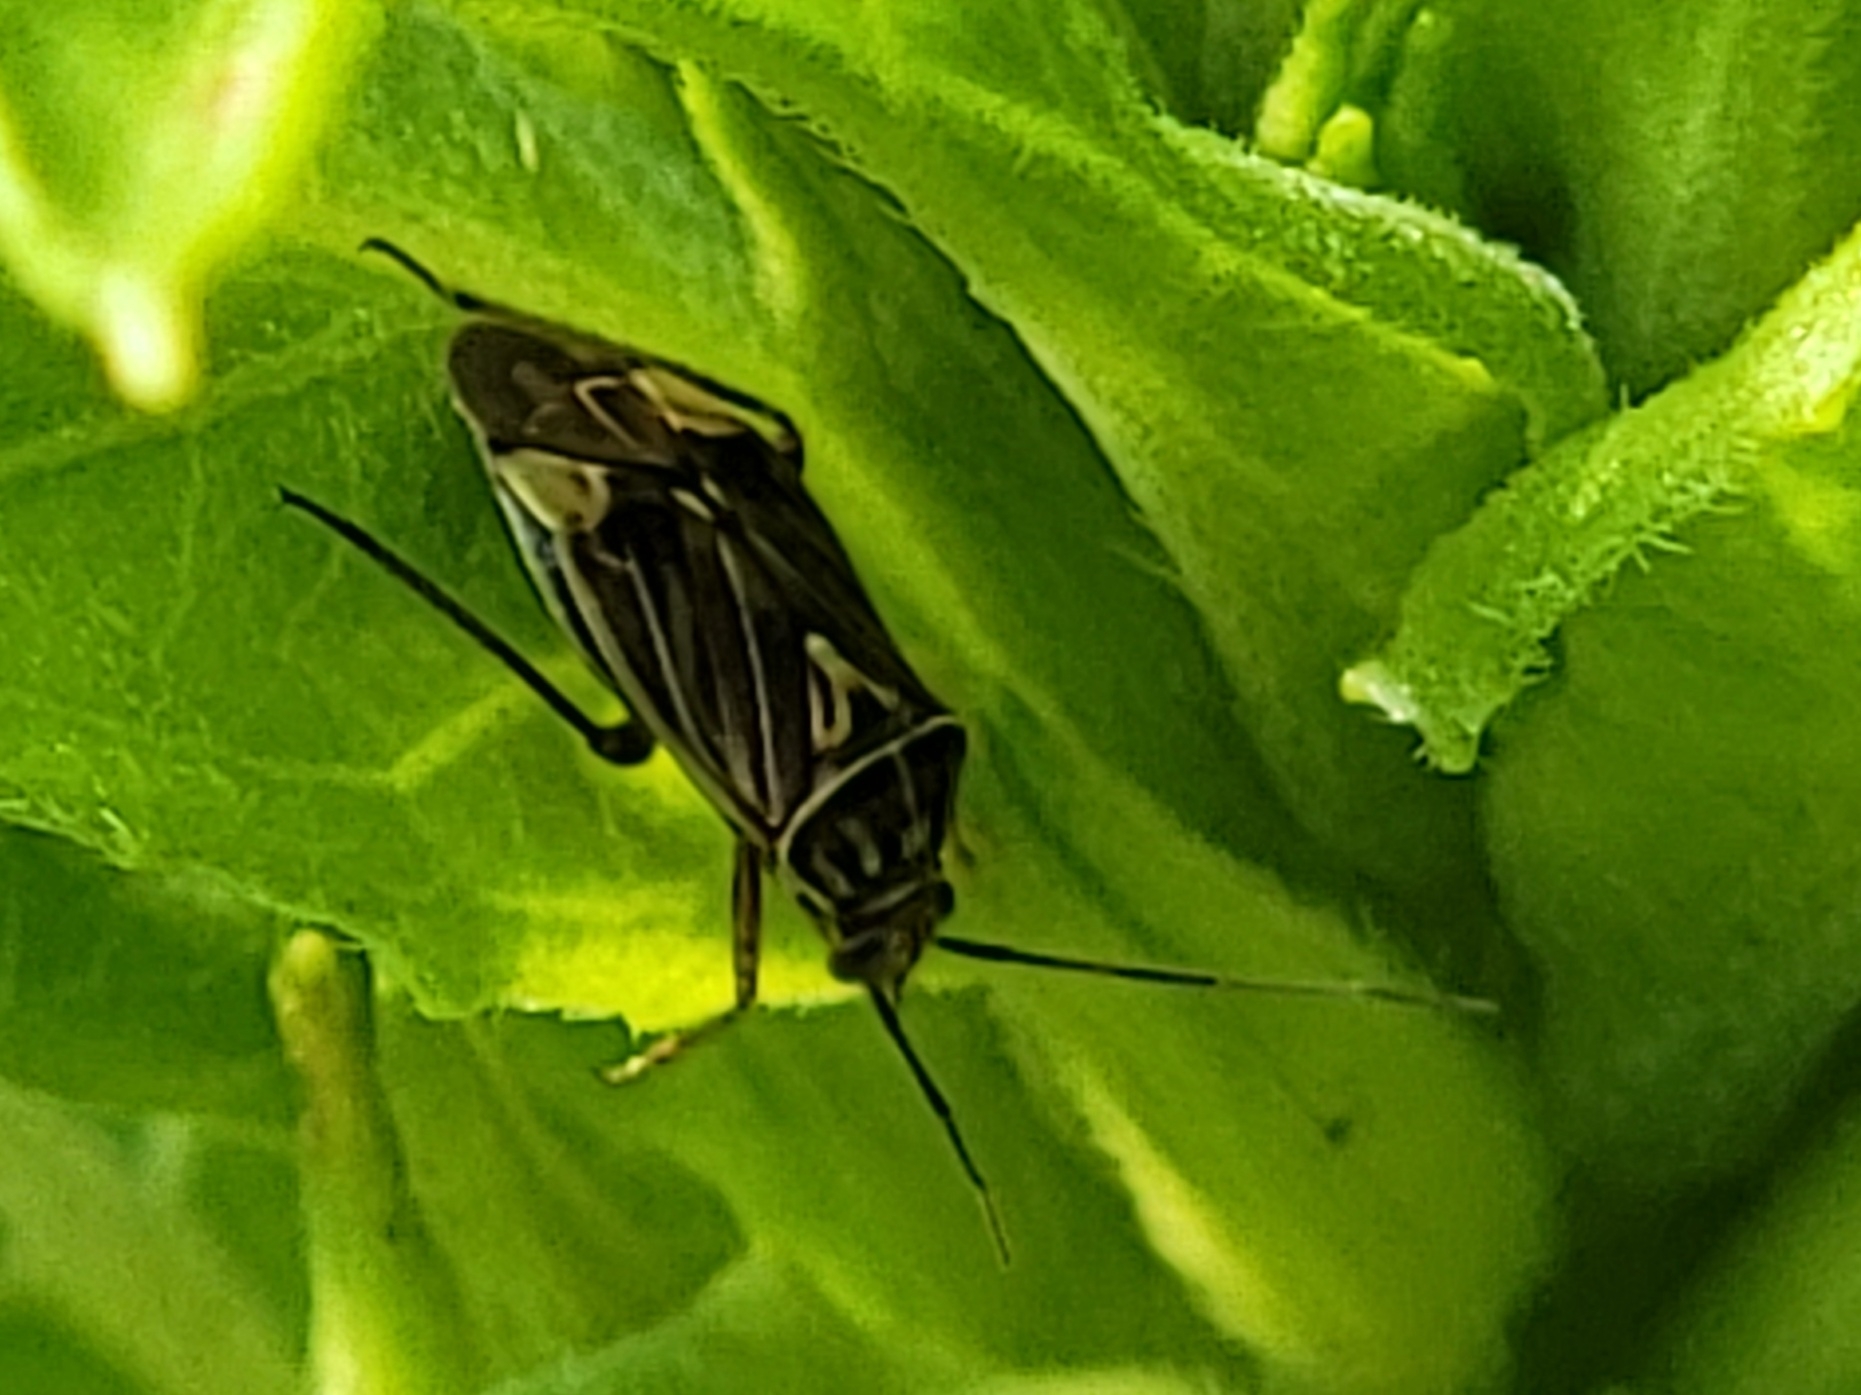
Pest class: lygus_bug